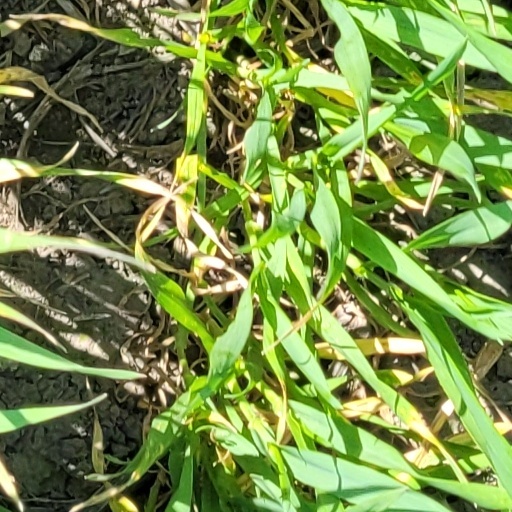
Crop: wheat